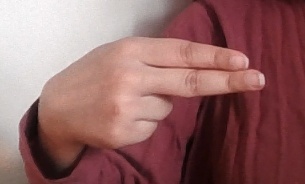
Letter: ain